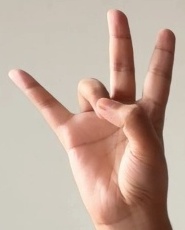
ASL sign: 7